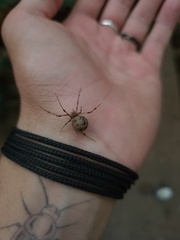
Species: Parasteatoda_tepidariorum